Ansty and Staplefield

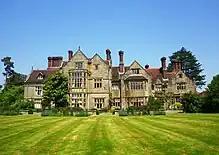
Borde Hill Place

To the north of the parish and east of Handcross, to the between Tanyard and Bantridge Lane, Sole's Coppice, , is a mixture of ancient and secondary woodland, with some fine old Beeches along its western gill slopes. Ditton Place was once a mansion and then was then converted to an Inner London Education Authority special school. It is now part of a new residential complex.